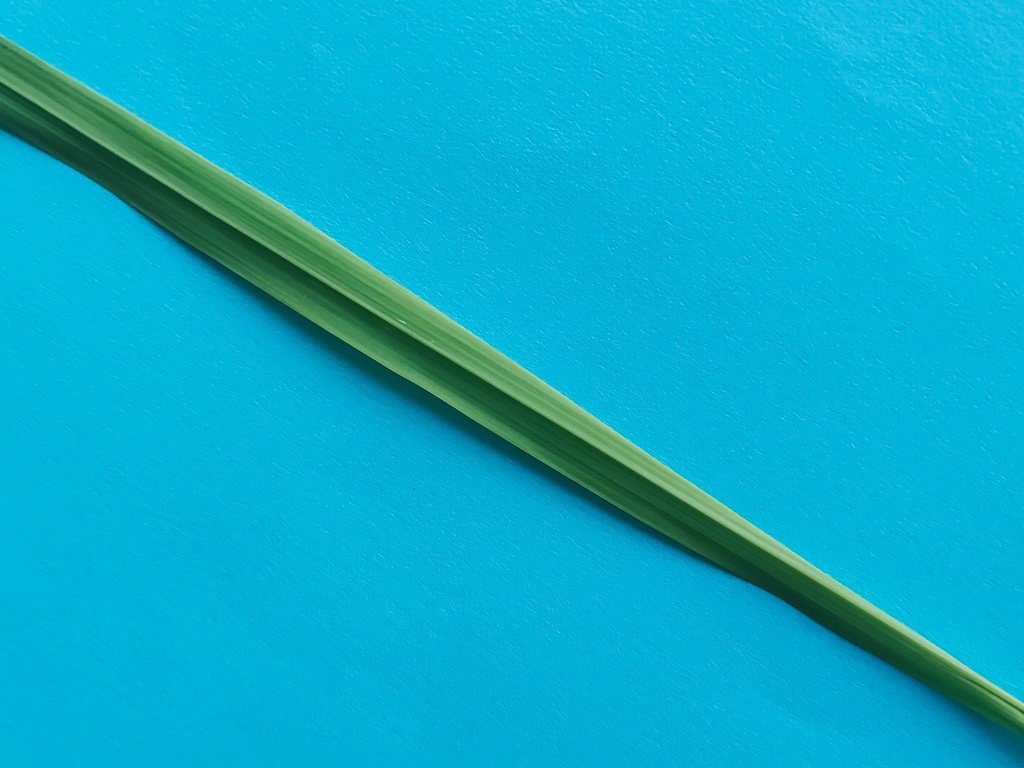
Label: Healthy